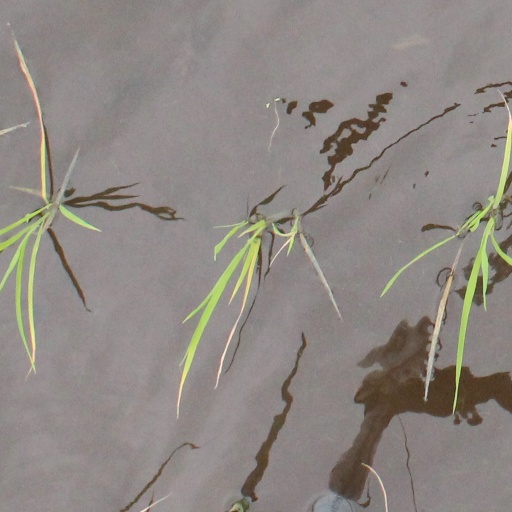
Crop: rice